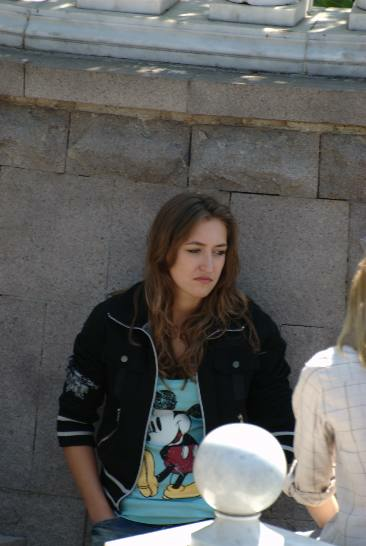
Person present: Yes